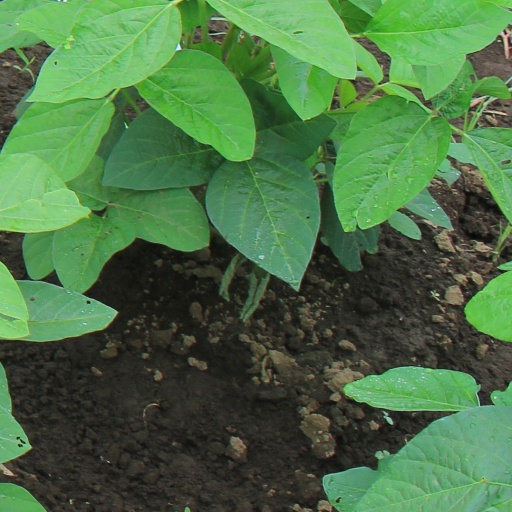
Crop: soybean